Jolly Cola

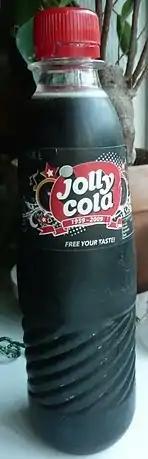
A photograph of a bottle of Jolly Cola taken in 2010.

There are several explanations for Jolly Cola’s success. However, the most important one is that ‘Dansk Coladrik’ could make use of the brewing industry’s comprehensive network, distributing system and knowledge of the Danish market. Another reason is that it was only possible to buy Coca-Cola in Copenhagen and a few larger cities in Jutland in the early years of the hectic ‘cola war’. Hence, it was not until the 1960s that it was possible to buy Coca-Cola nationwide. This ensured that Jolly Cola was a well-established product in many places when Coca-Cola finally ventured into the market. Thirdly, it was due to great marketing. Dansk Coladrik had tapped their cola in regular soft drink bottles. This made it easier for the retail industry to administer the returnable bottle system, but it also made it possible to launch Jolly Cola as “The Big Cola” (a slogan that not coincidentally resembled Pepsi’s successful 1930s US slogan for its big 12 ounce bottle). A Danish soft drink bottle contained exactly 25 cl, whereas the characteristic ‘chubby’ Coca-Cola bottle only contained 19 cl. The argument about value for your money was important in a time where a soft drink was considered to be a luxury product. (The story of Jolly Cola is based on the work of Klaus Petersen and Niels Arne Sørensen from the Institute of History, Culture and Society).